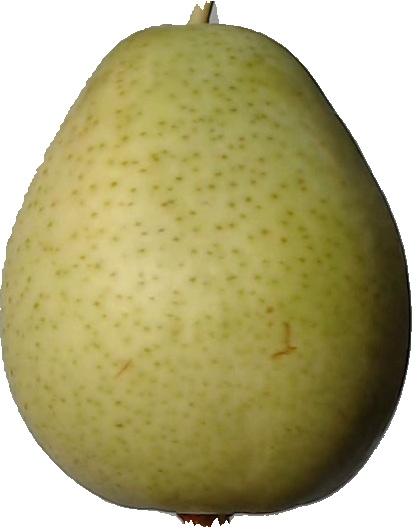
Label: pear_1